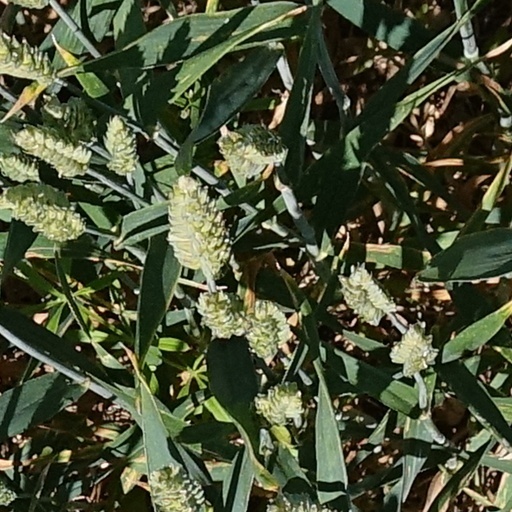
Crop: wheat